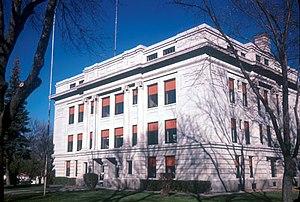
La ville de Hayti est le siège du comté de Hamlin, situé dans le Dakota du Sud, aux États-Unis. Sa population était de 381 habitants lors du recensement de 2010. La municipalité s'étend sur une superficie de 0,31 milles carrés.